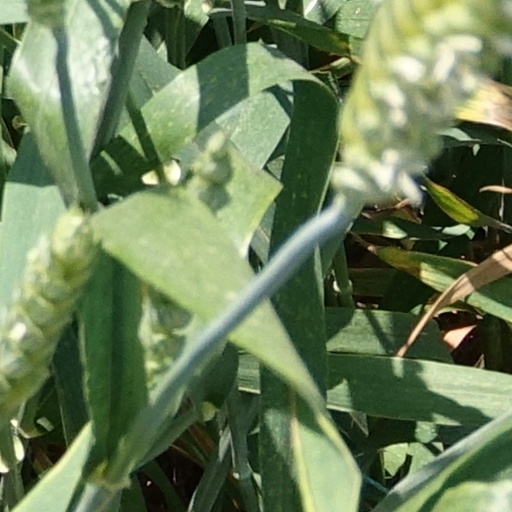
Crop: wheat